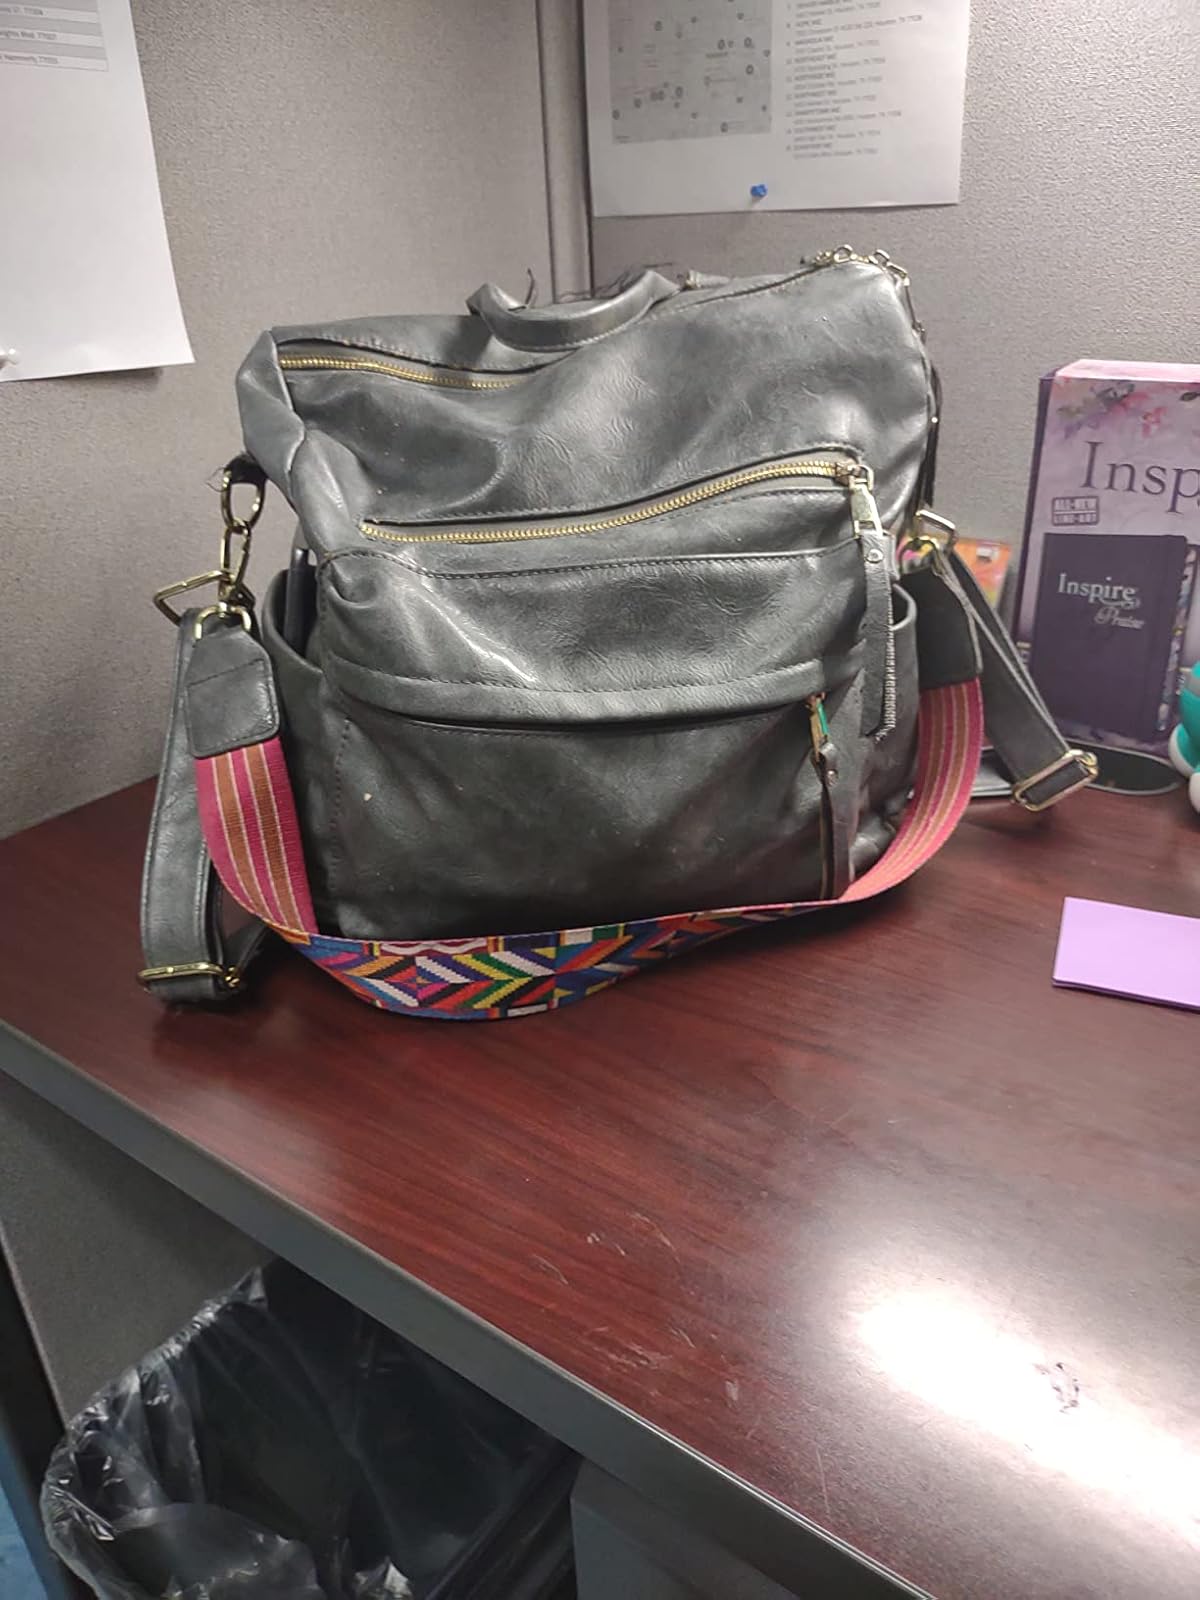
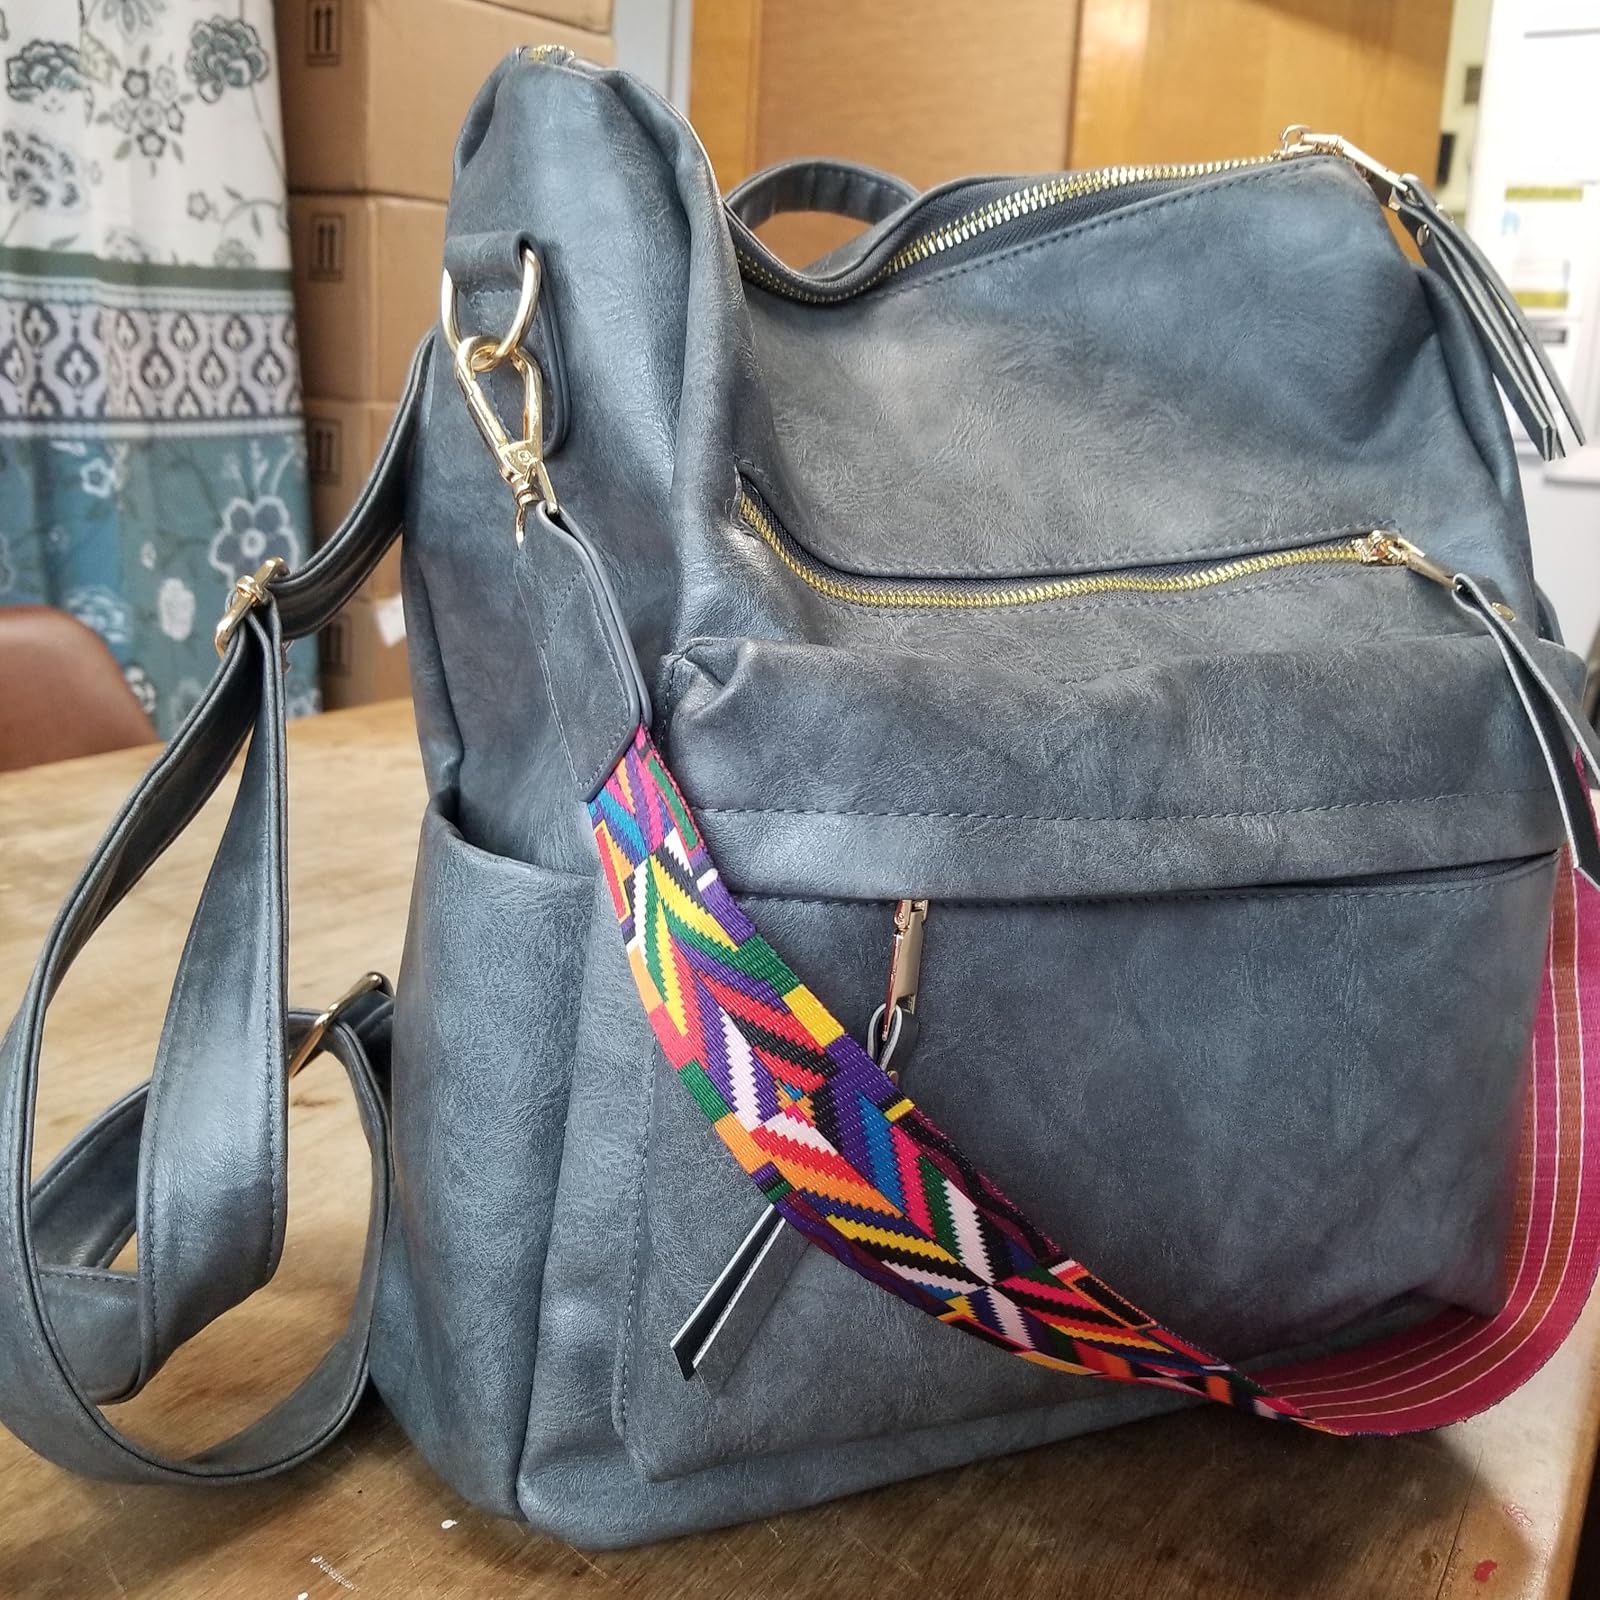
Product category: accessories_handbag
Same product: yes